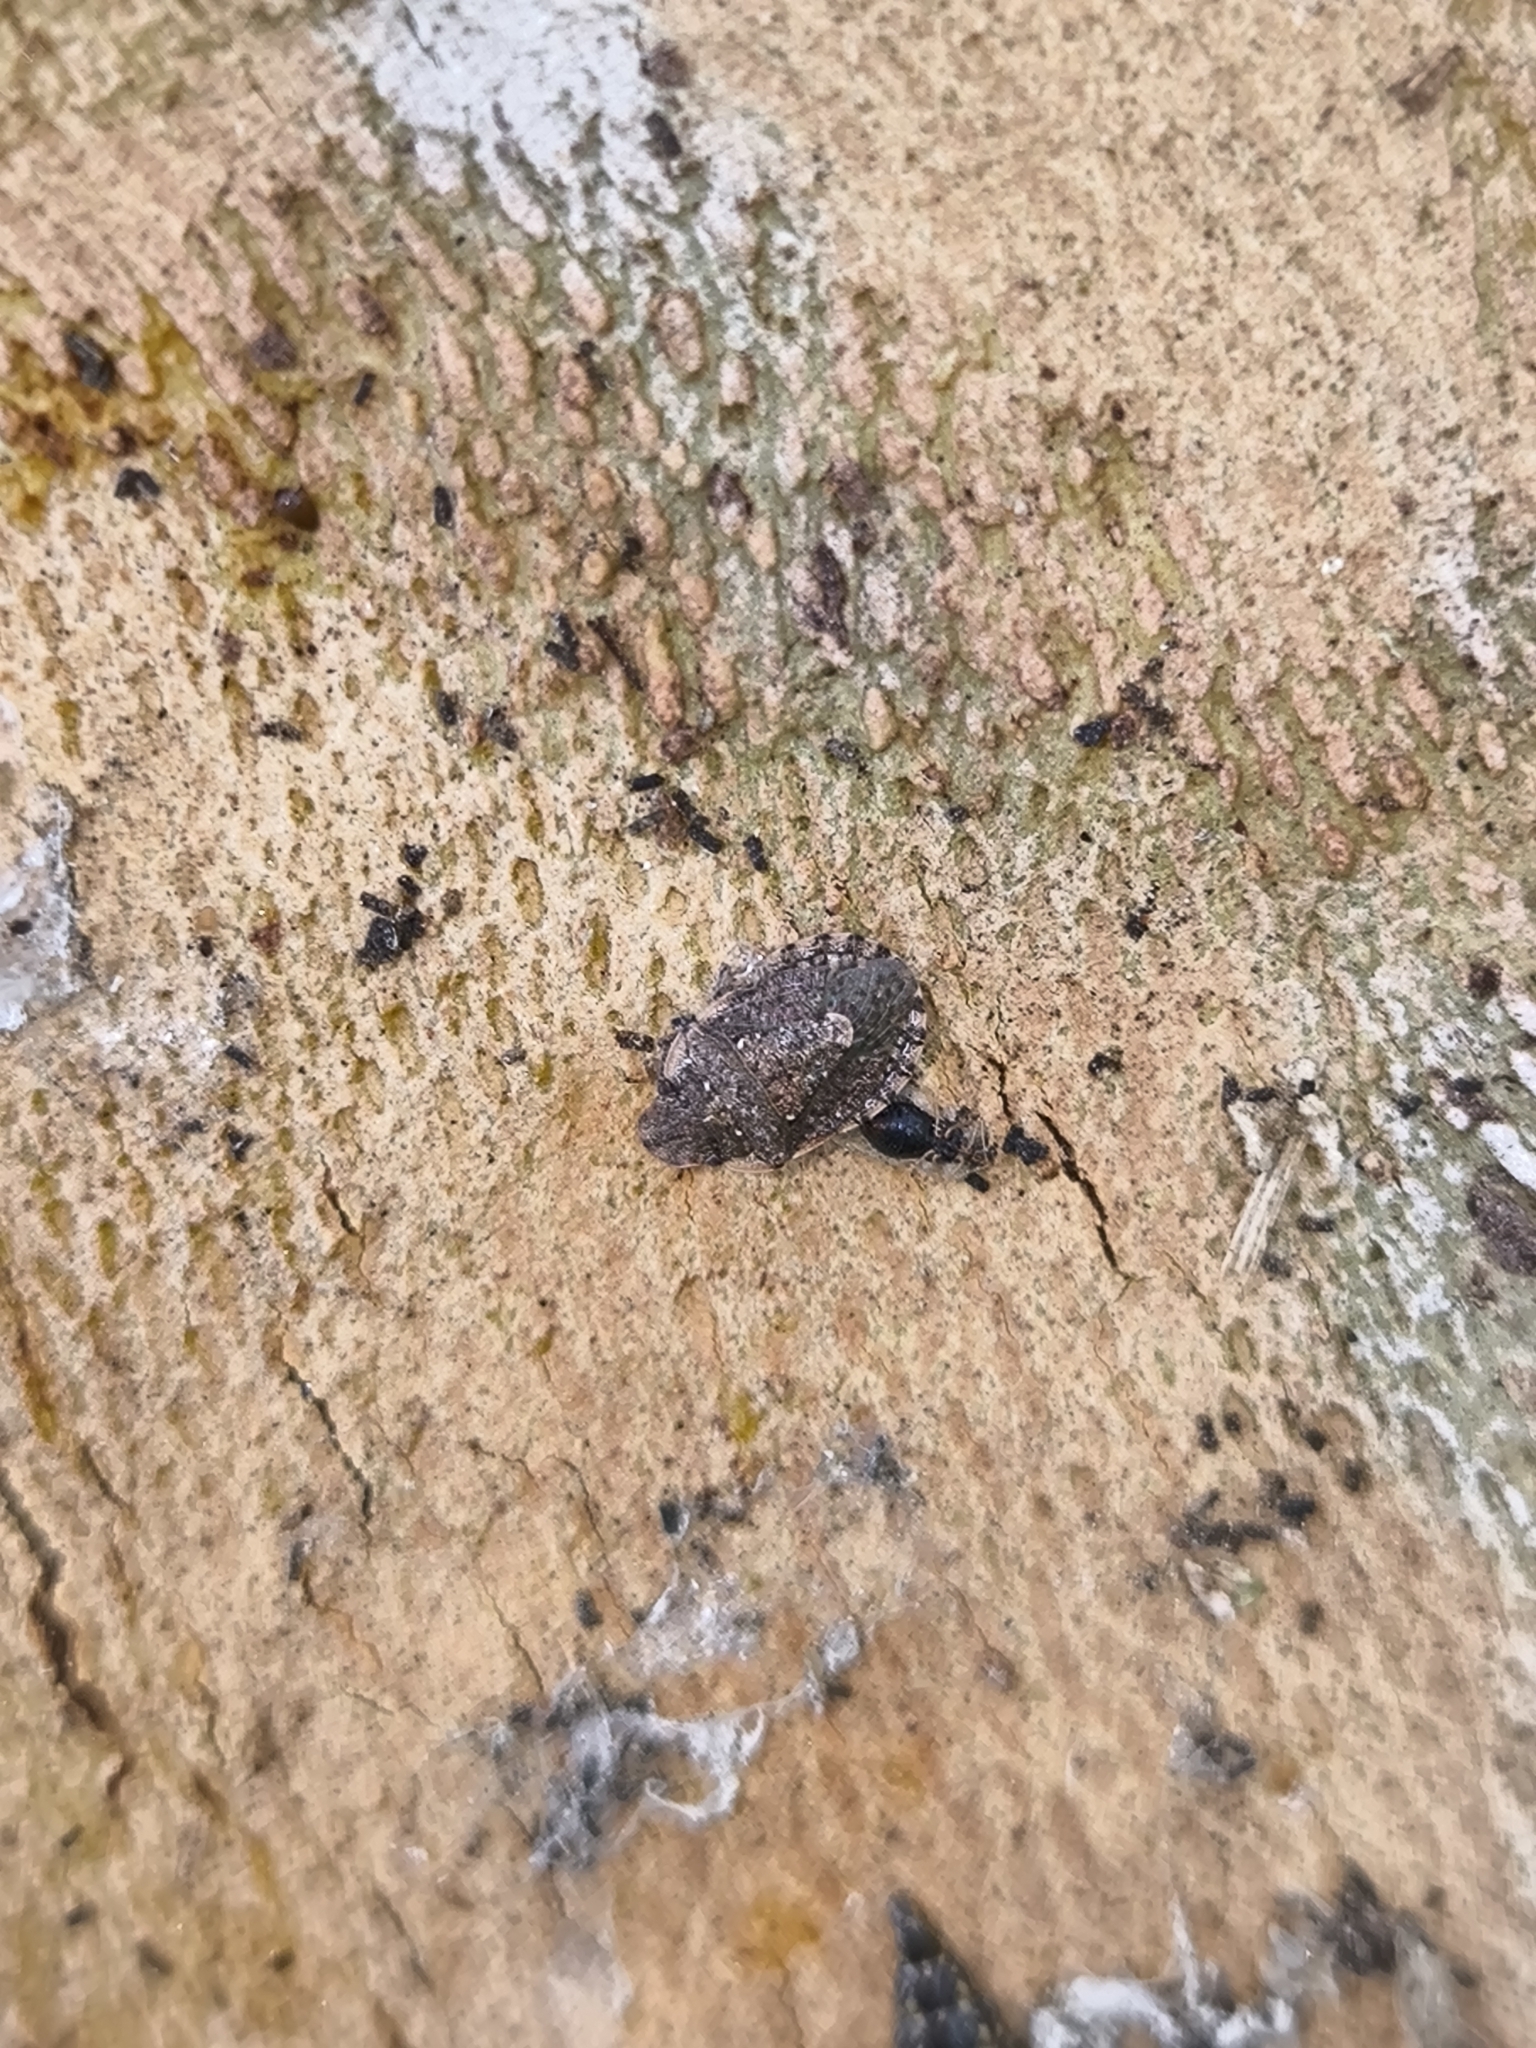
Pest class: stink_bug